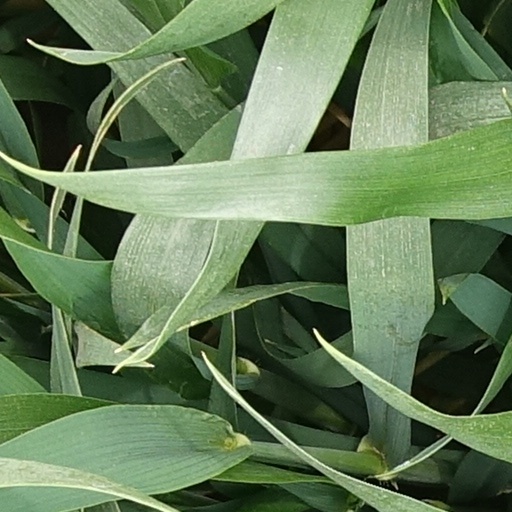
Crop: wheat